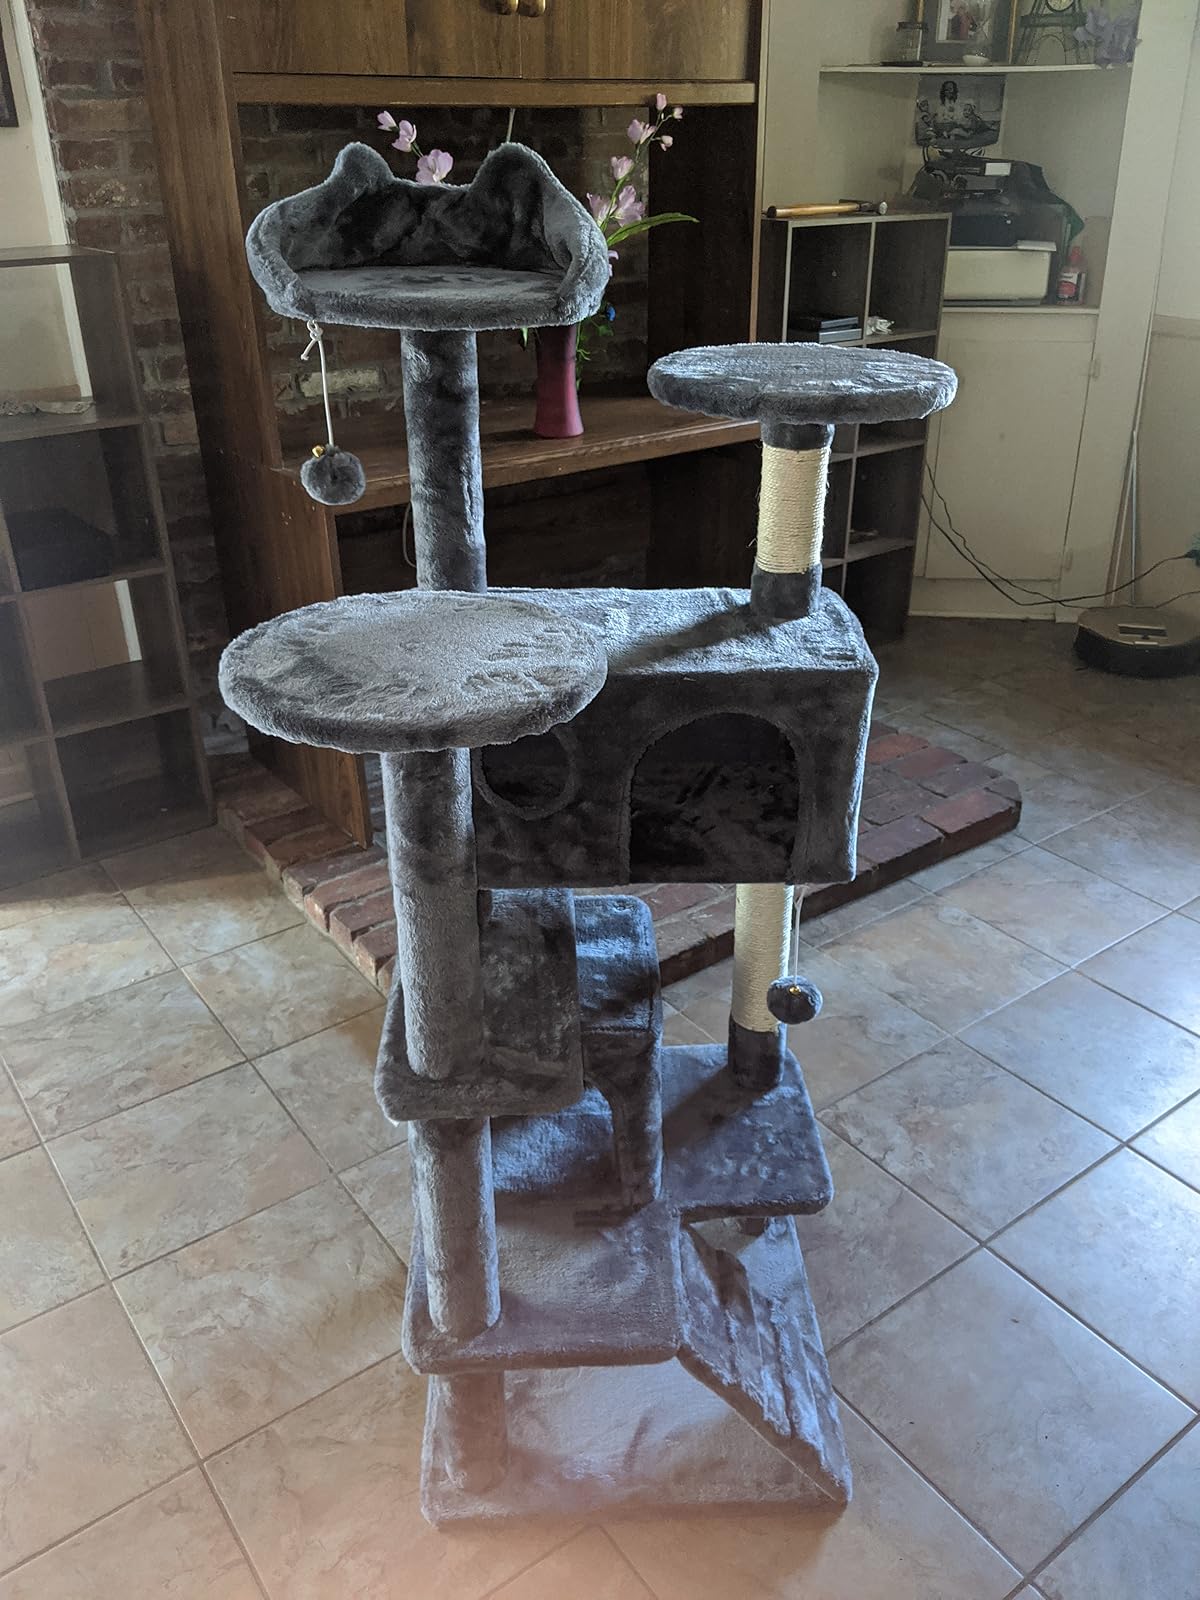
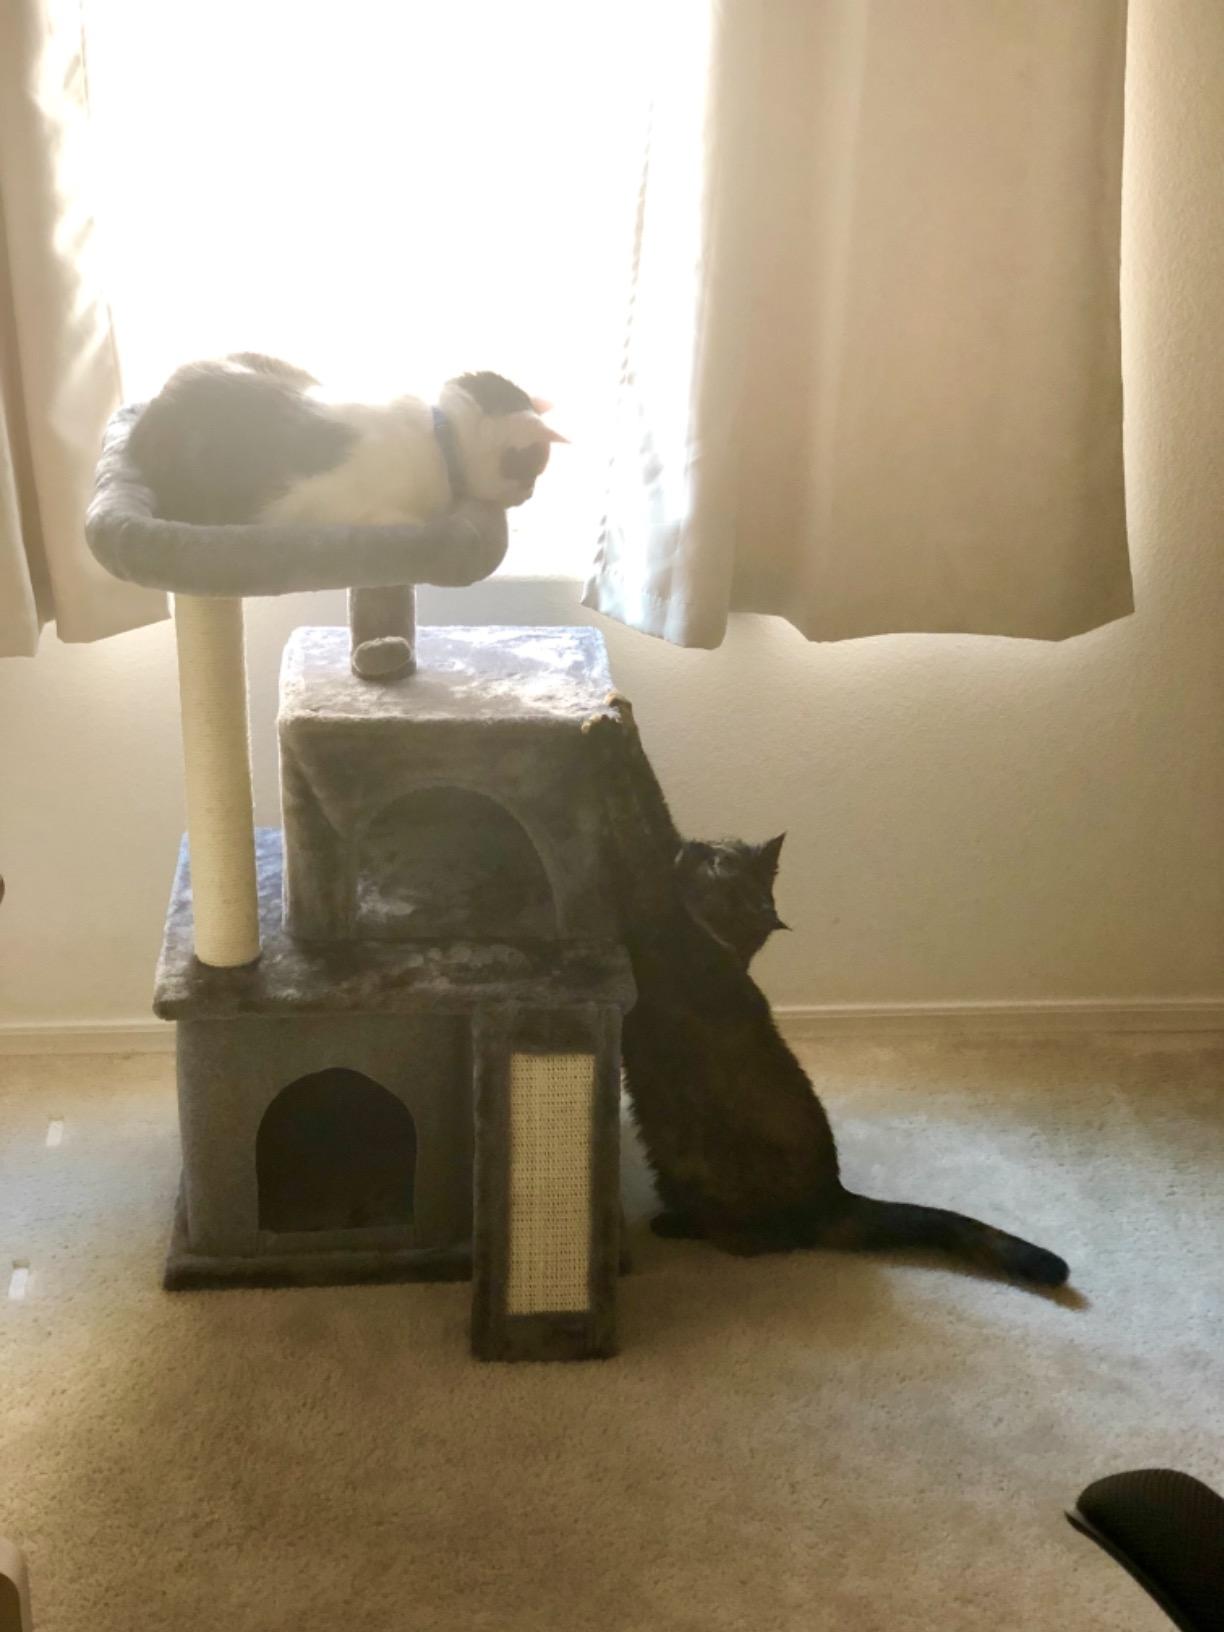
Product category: items_cat tree
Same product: no